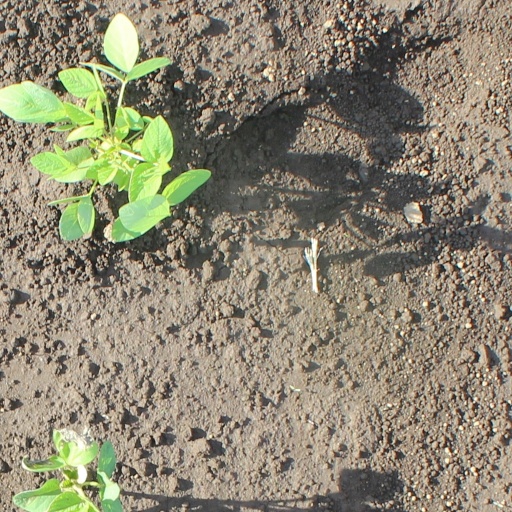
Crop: soybean